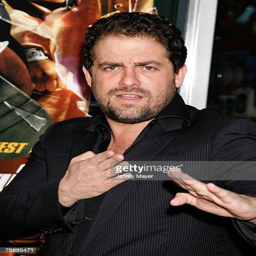
film director arrives to the premiere